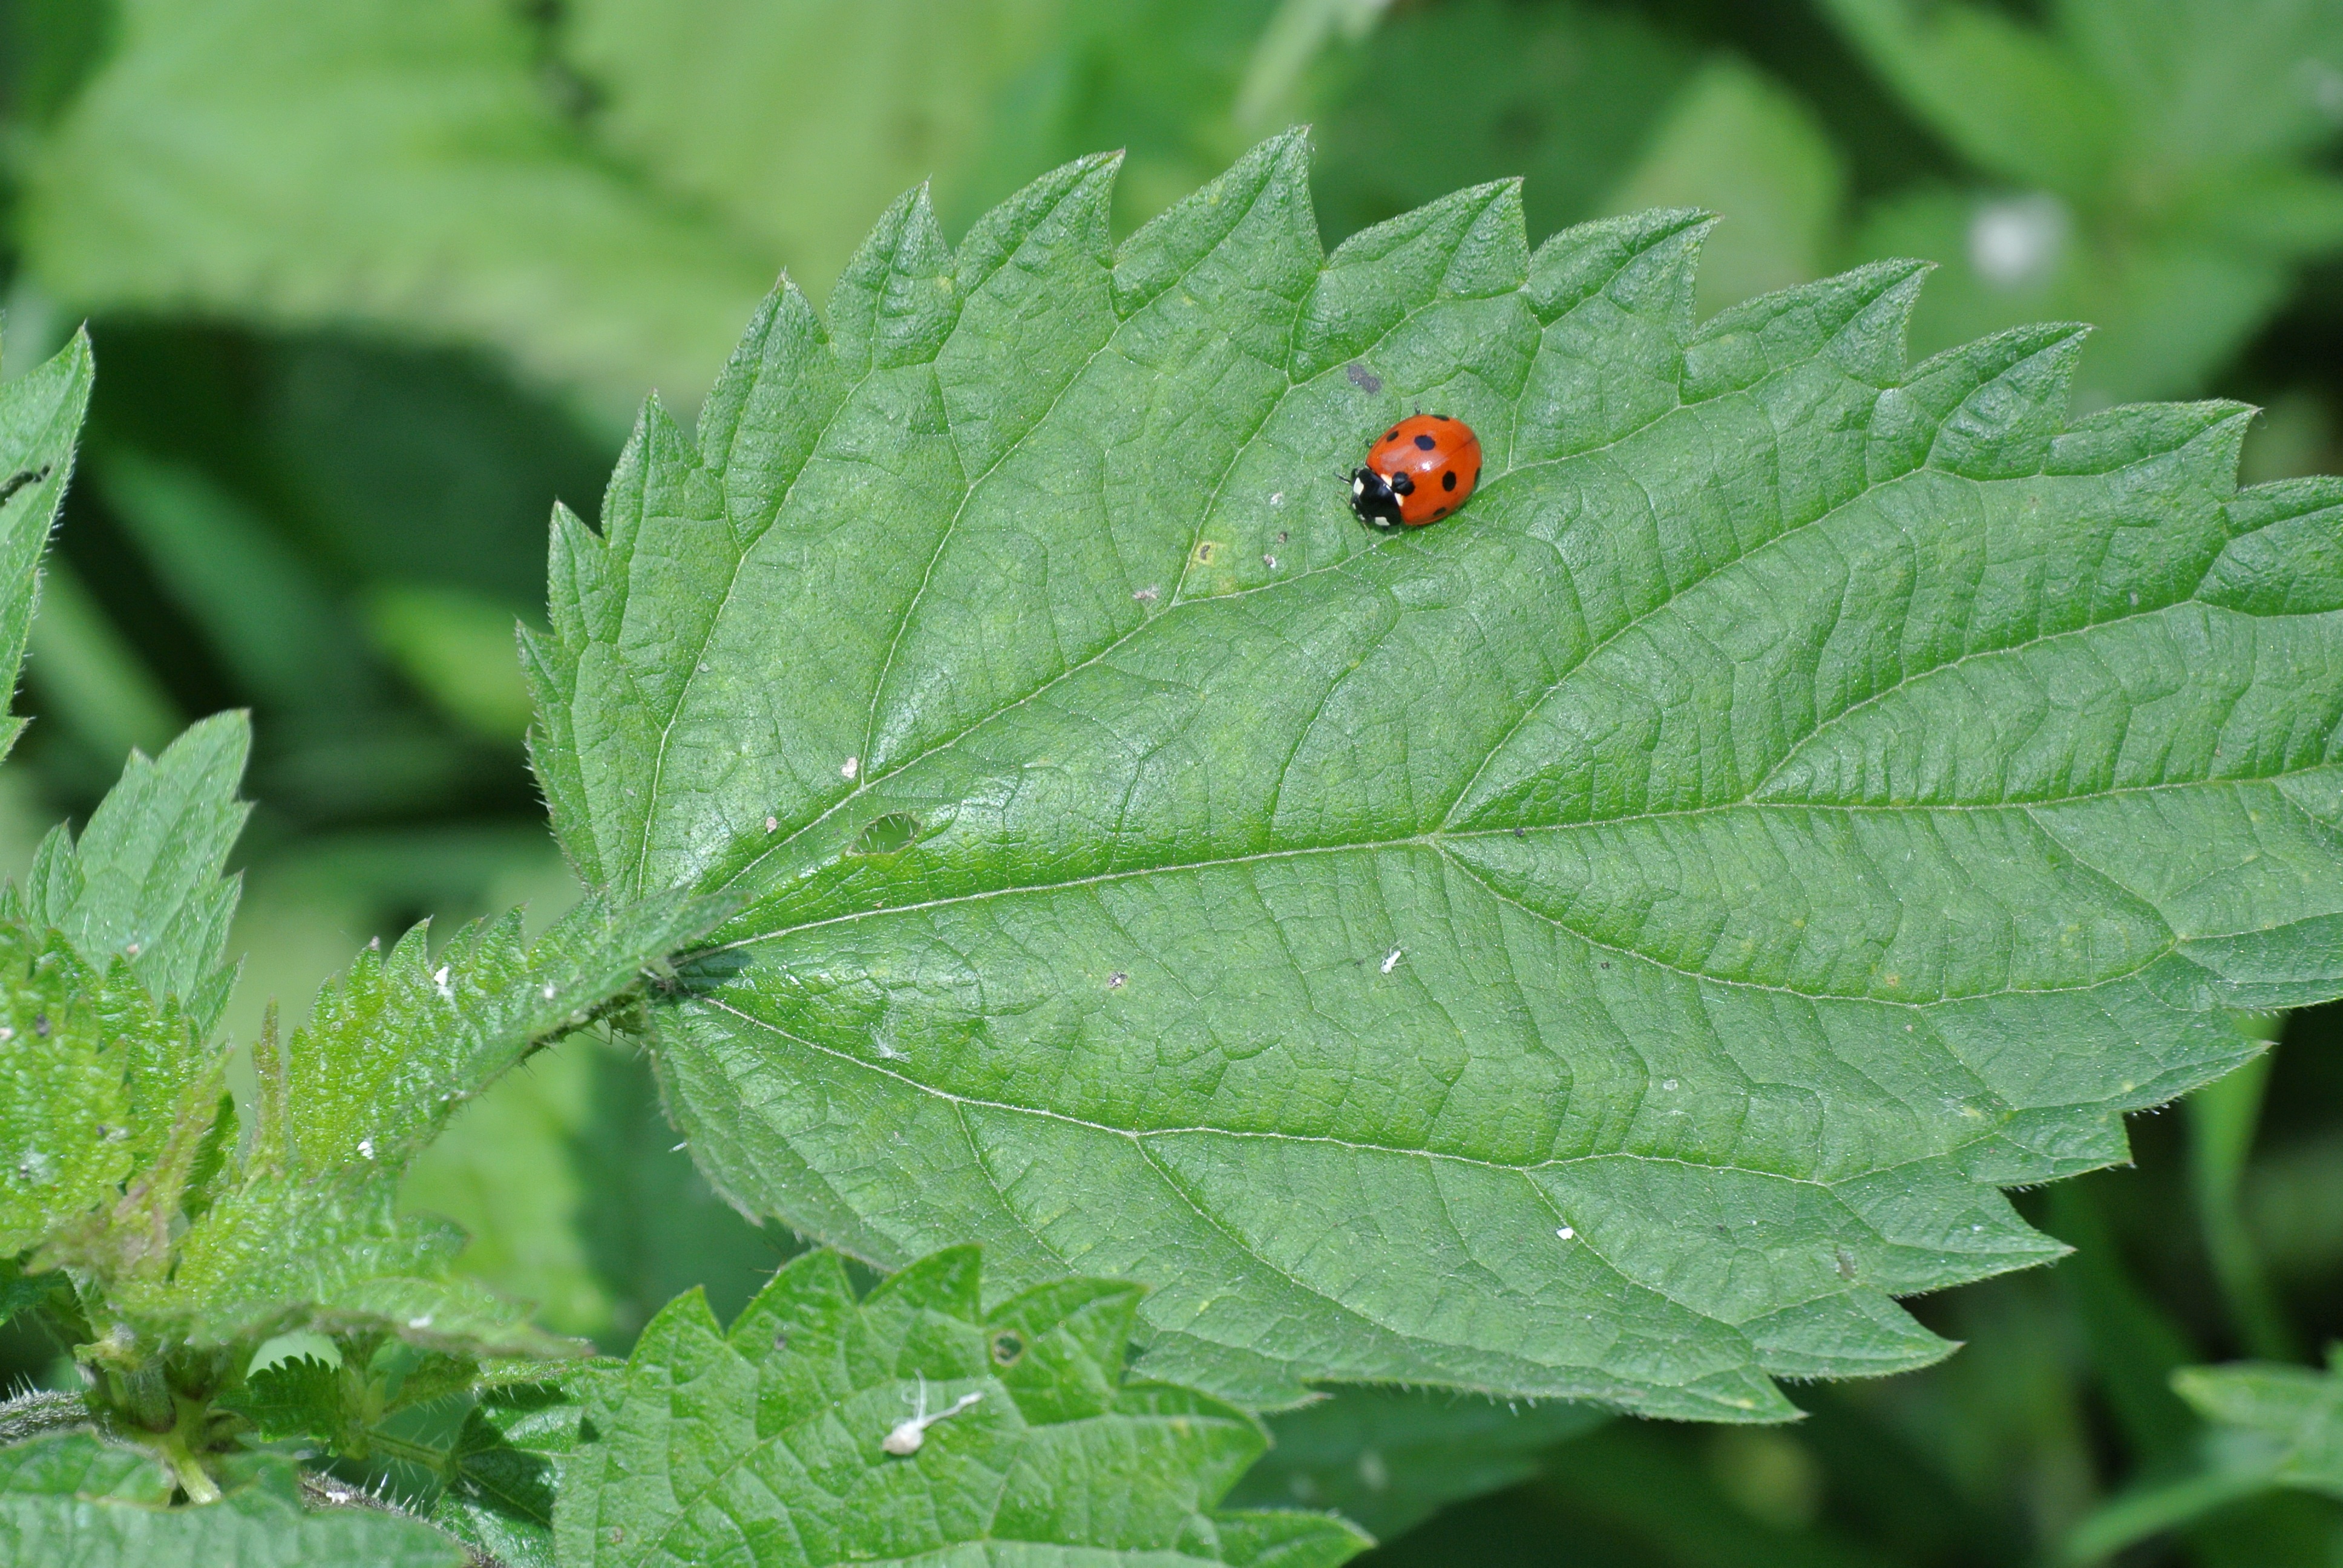
nature, plant, leaf, flower, herb, insect, ladybug, invertebrate, animals, shrub, beetle, flowering plant, urtica, annual plant, land plant